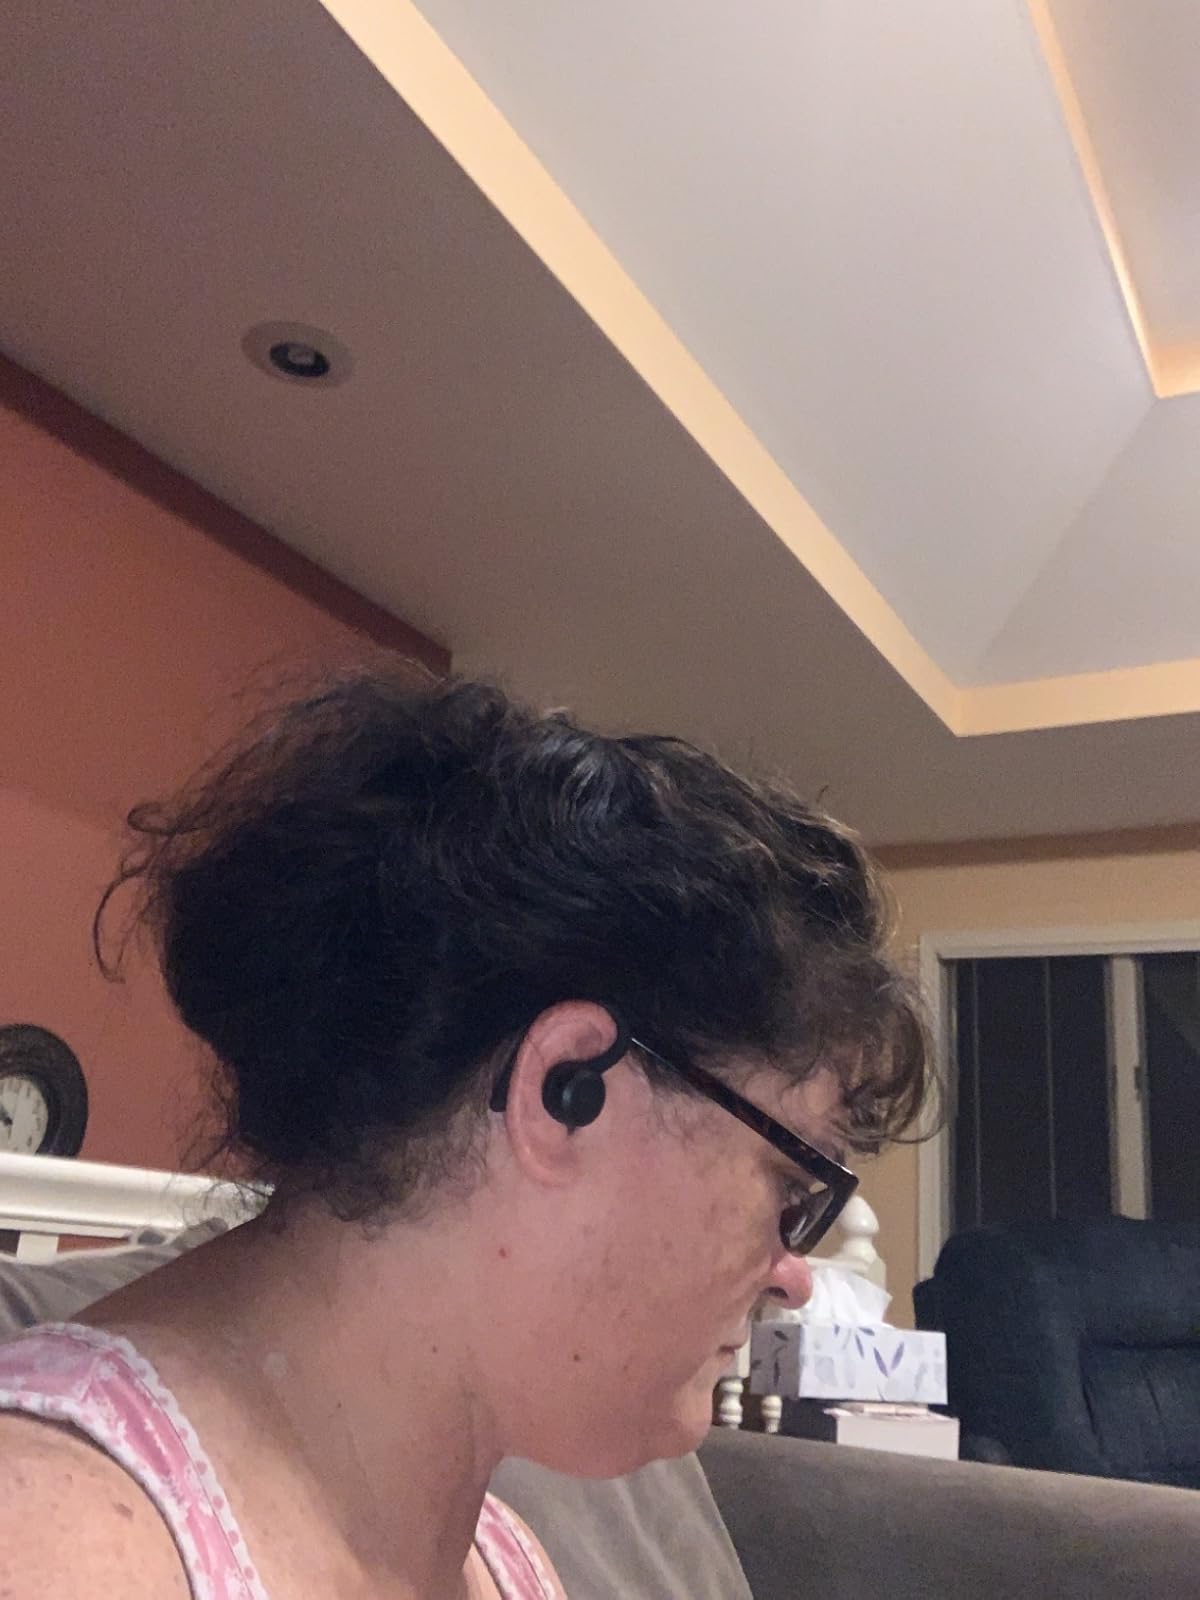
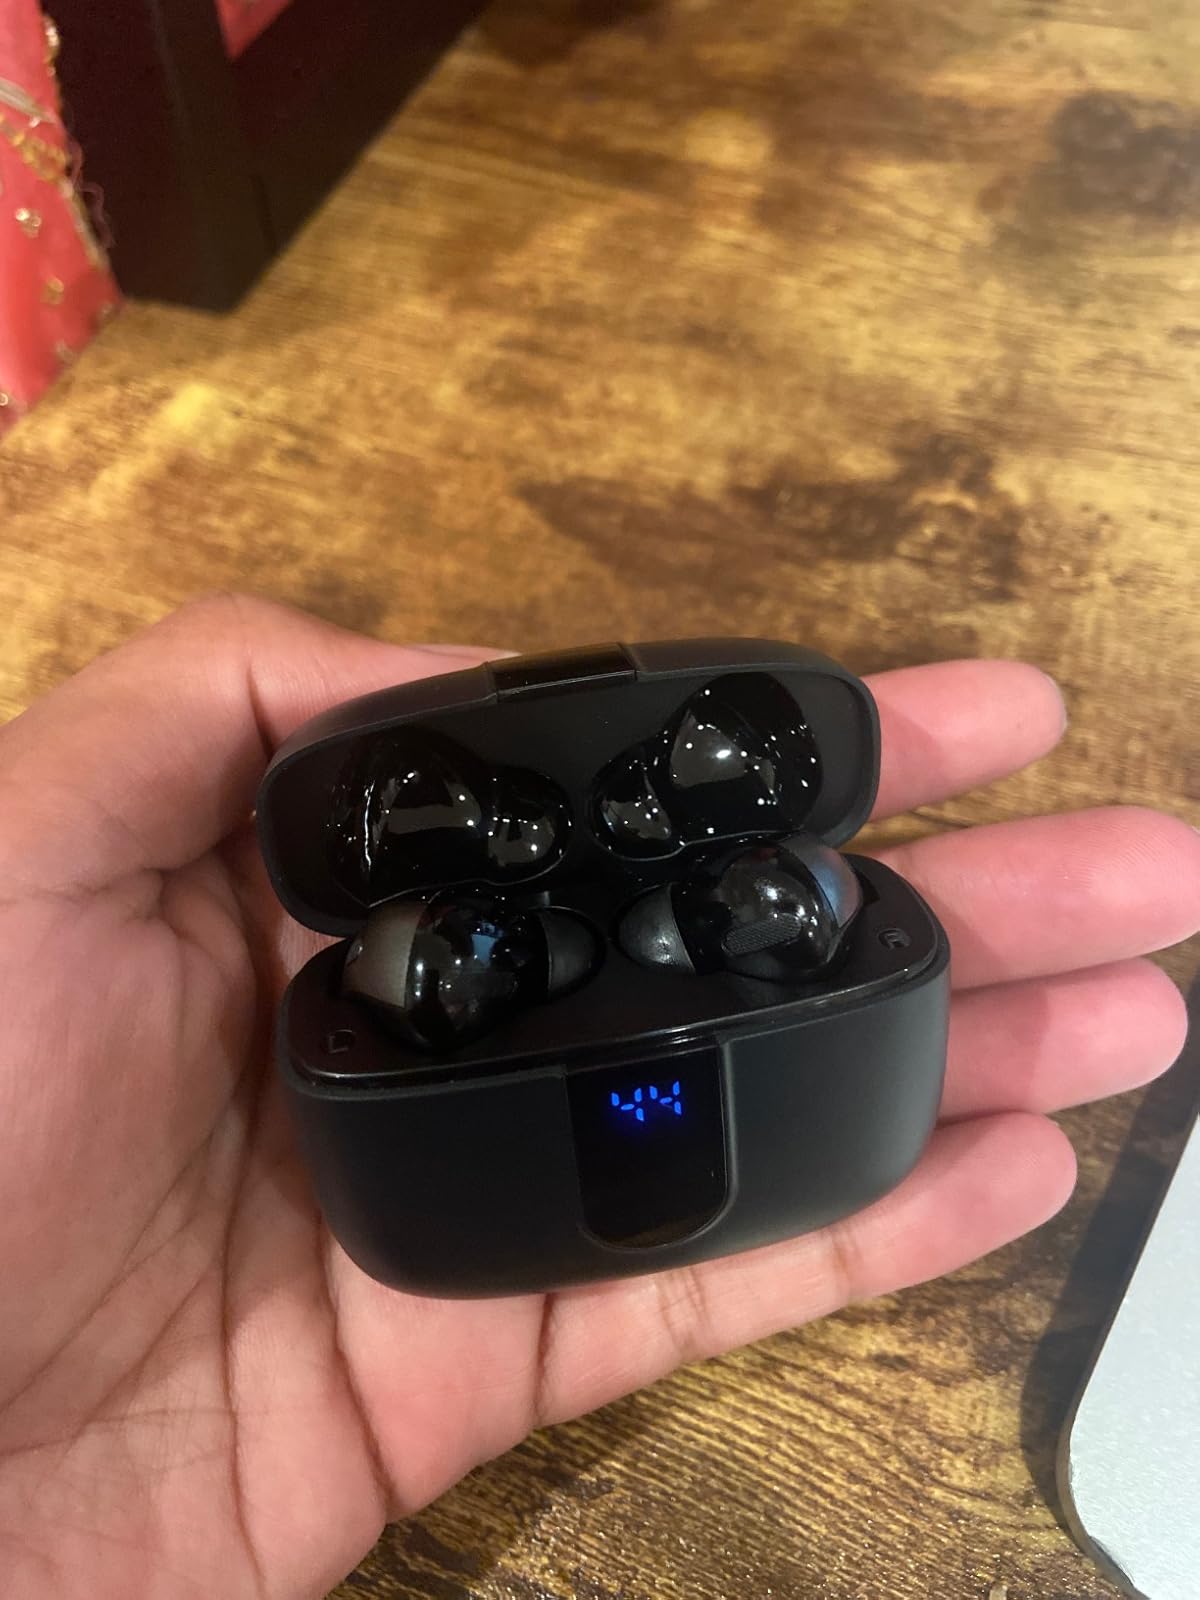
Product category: earbuds
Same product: no